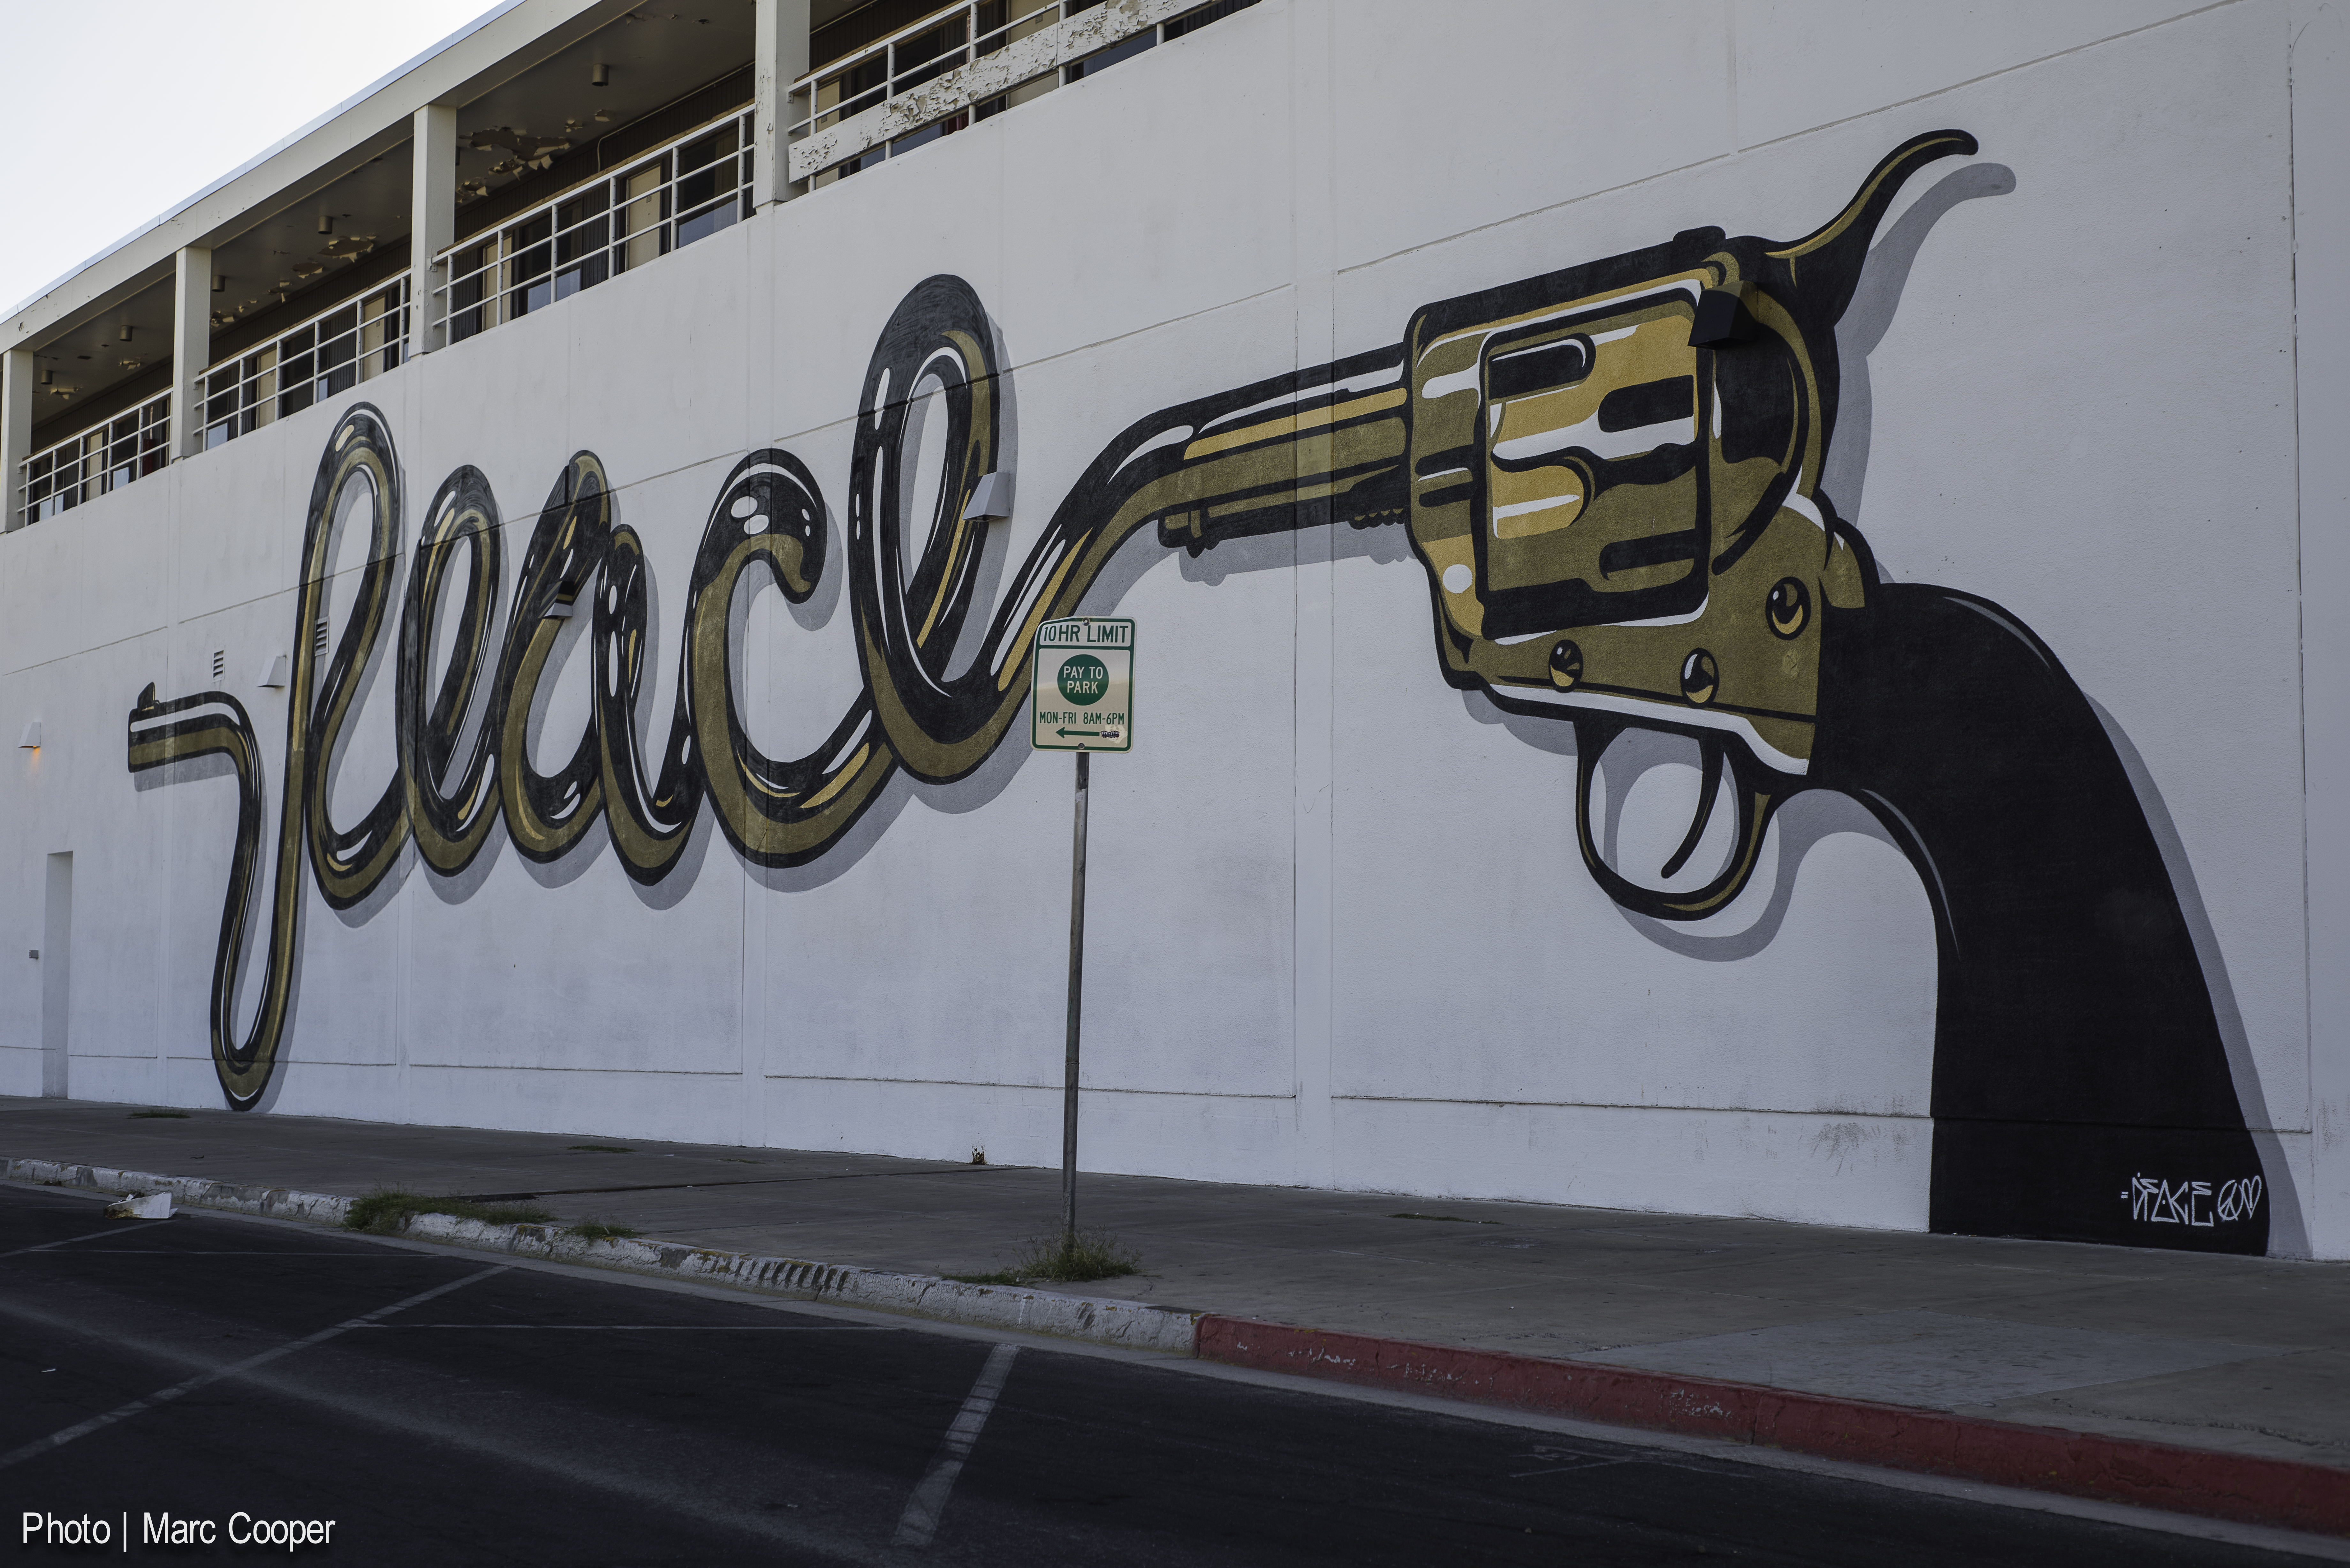
vehicle, graffiti, art, mural, lasvegasstreetart, gunart, lasvegasmurals, gunmural